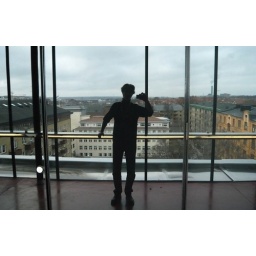
Reflective black wall in front of me, a panoramic view of the town of Uppsala behind me. #6/52